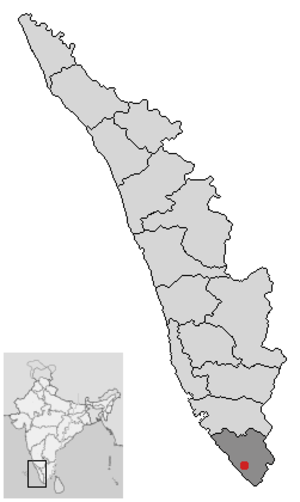
Thiruvananthapuram, anciennement connue sous le nom de Trivandrum, est la capitale de l'État du Kerala en Inde ainsi que la capitale du district de Thiruvananthapuram. Elle se situe sur la côte ouest de l'Inde, près de la pointe sud du sous-continent. Qualifiée par Gandhi de « verte cité de l'Inde », elle se caractérise par son relief vallonné de petites collines côtières et ses ruelles commerçantes pleines de vie. Avec près de 745 000 habitants d'après le recensement de 2001, c'est la ville la plus peuplée du Kerala ; l'agglomération urbaine compte quant à elle environ un million d'habitants.